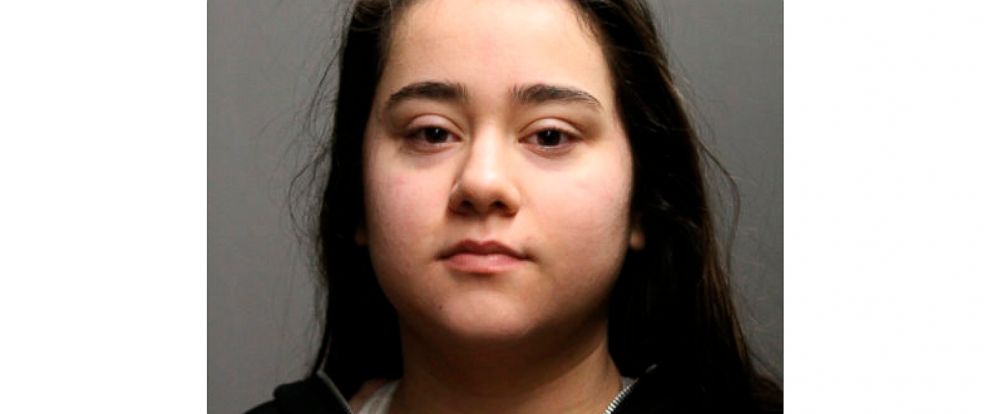
Gender: women